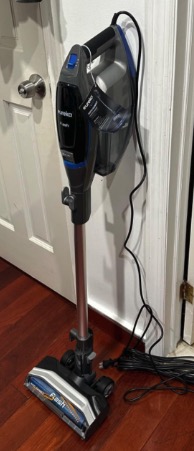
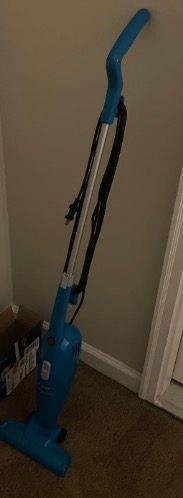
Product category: items_vacuum
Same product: no